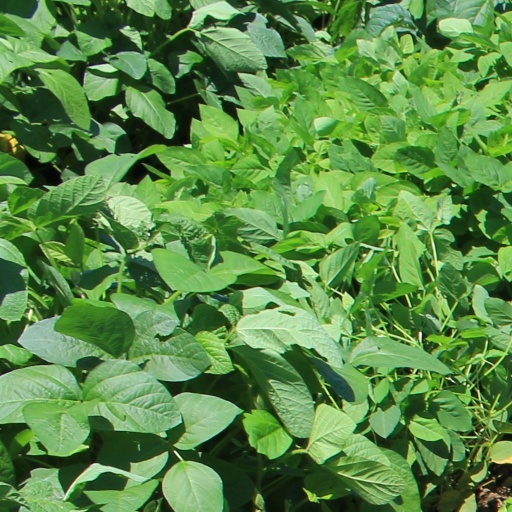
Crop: soybean